Visa requirements for Liechtenstein citizens

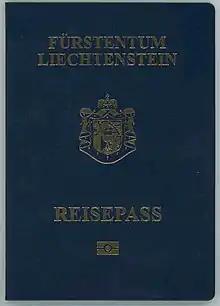
A Liechtenstein passport

Visa requirements for Liechtenstein citizens are administrative entry restrictions by the authorities of other states placed on citizens of Liechtenstein. As of 2025, Liechtenstein citizens have visa-free or visa on arrival access to 181 countries and territories, ranking the Liechtenstein passport 11th (tied with Malaysia) in terms of travel freedom overall, and the lowest of the EFTA member states, according to the Henley Passport Index.